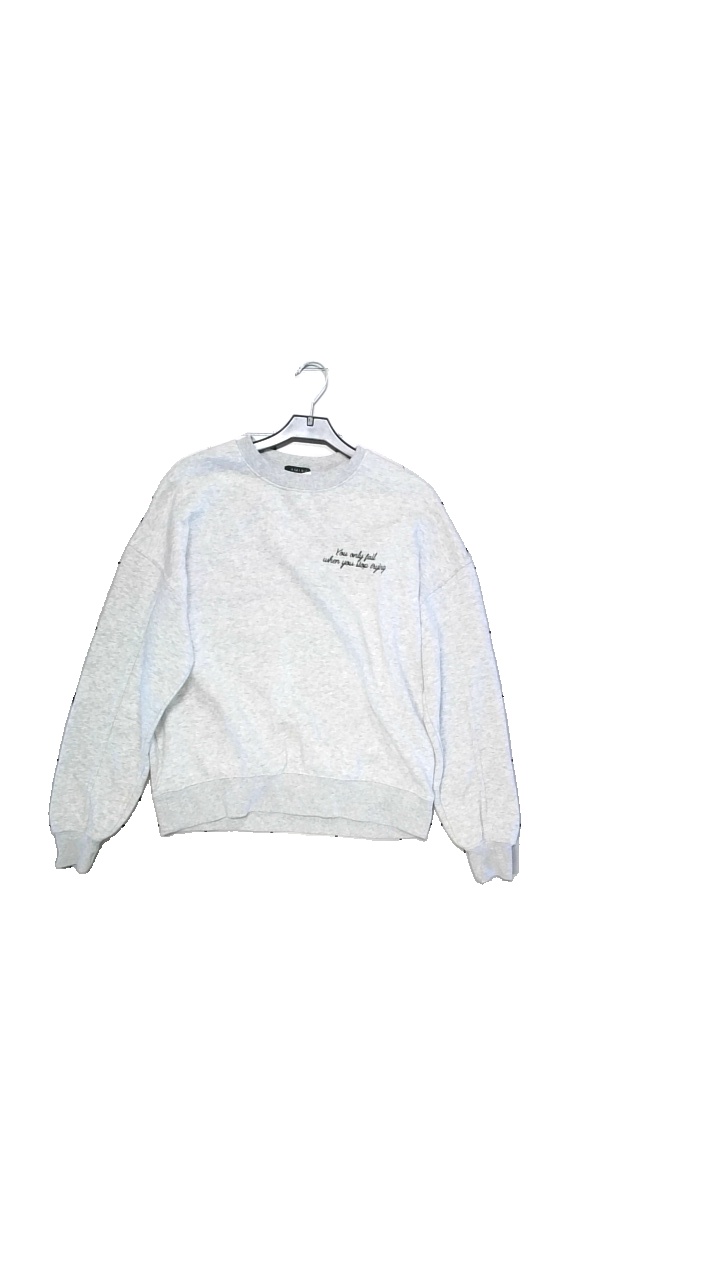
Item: Top (Ladies)
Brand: Amisu (new Yorker)
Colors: Grey
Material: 50% cotton, 50% polyester
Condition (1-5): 5
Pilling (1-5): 4
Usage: Reuse
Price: <50